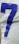
Number: 7